Post Tenebras Lux (film)

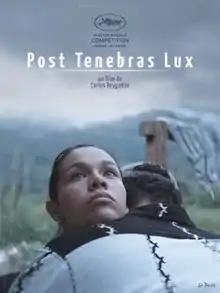

Post Tenebras Lux is a 2012 drama film written and directed by Carlos Reygadas. The title is Latin for "Light after darkness". The film is semiautobiographical, and the narrative follows a rural couple in Mexico, with additional scenes from England, Spain and Belgium; all places where Reygadas has lived. The film competed at the 2012 Cannes Film Festival and Reygadas won the Best Director Award.